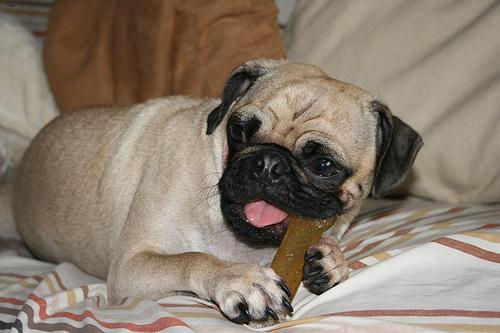
Breed: pug